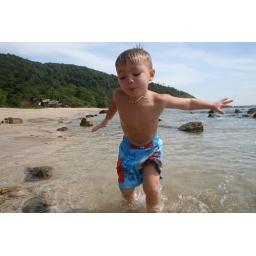
My son McKinley Nile playing in the warm, blue waters on Koh Lanta.